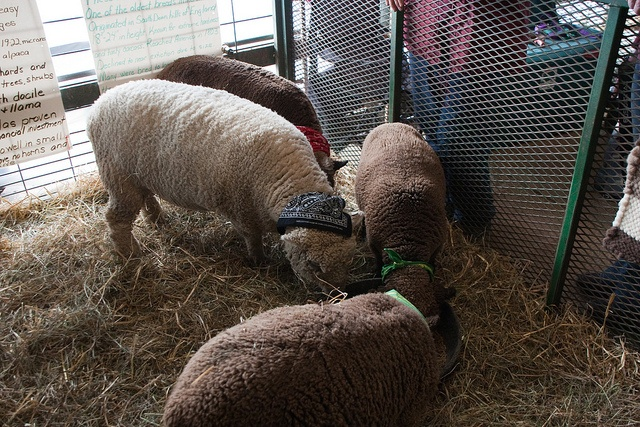
Sheep in the hay in a fenced exhibit.
four sheep are eating in a pen while people watch
some sheep are standing in a pen eating
Several sheep nose around in hay in a small fenced area.
Several sheep are in a stall eating and adorned with bandannas.